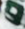
Number: 9